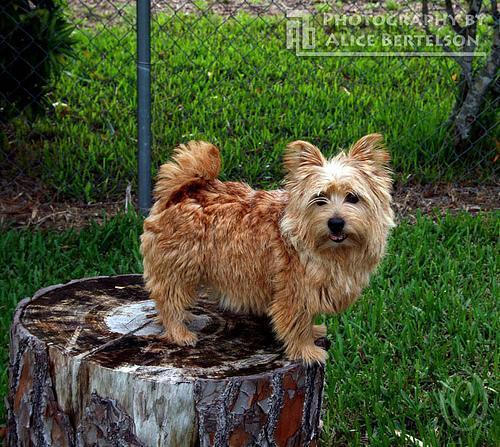
Norwich_terrier